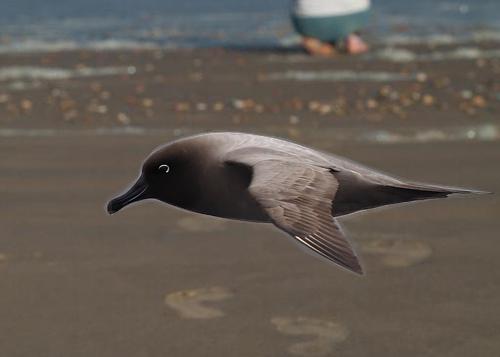
Bird species: Sooty_Albatross
Bird type: waterbird
Background: water